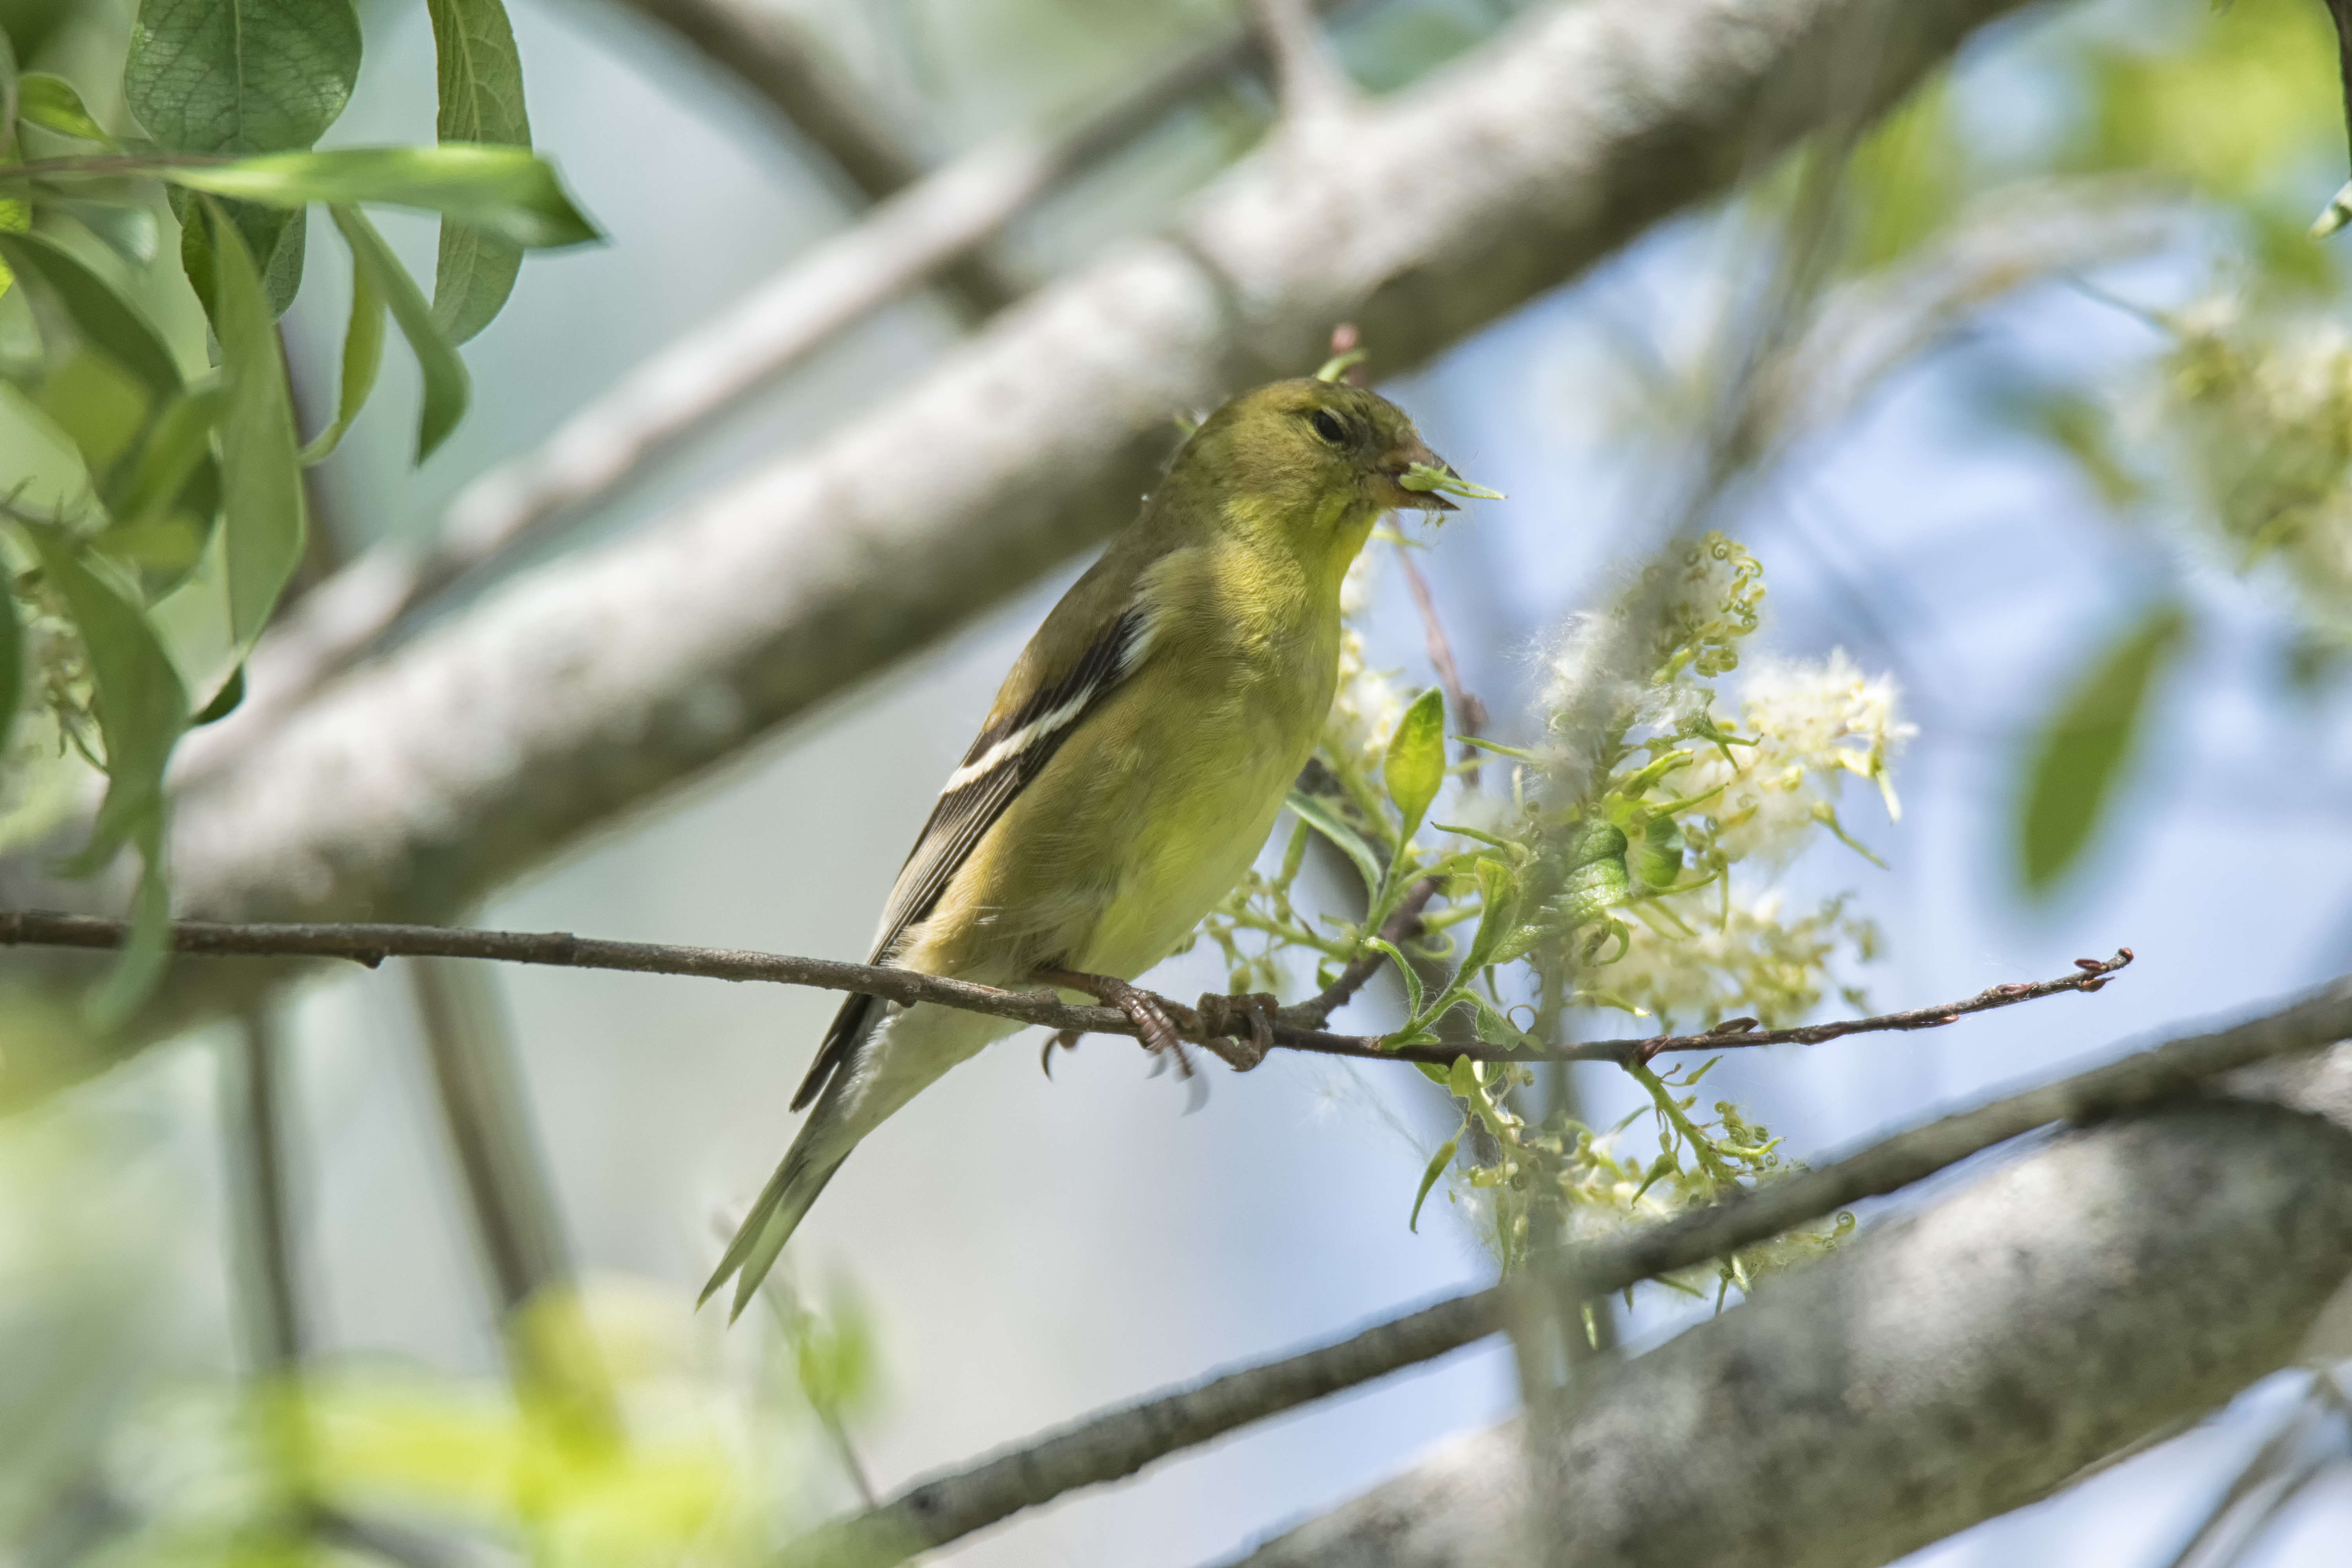
nature, branch, bird, wildlife, green, beak, botany, fauna, american, canada, vertebrate, jaune, quebec, finch, parakeet, goldfinch, sherbrooke, oiseau, chardonneret, old world flycatcher, perching bird